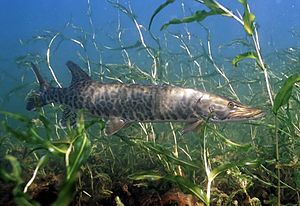
Muskellunge
Der er for få eller ingen kildehenvisninger i denne artikel, hvilket er et problem. Du kan hjælpe ved at angive troværdige kilder til de påstande, som fremføres i artiklen.